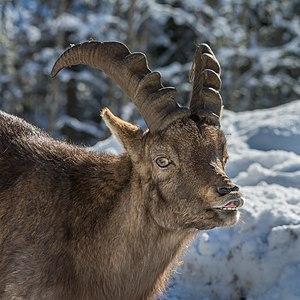
Le Bouquetin des Alpes, bouquetin ou ibex, est un mammifère de la famille des Bovidés, de l'ordre des Artiodactyles et de la sous-famille des Caprinés.